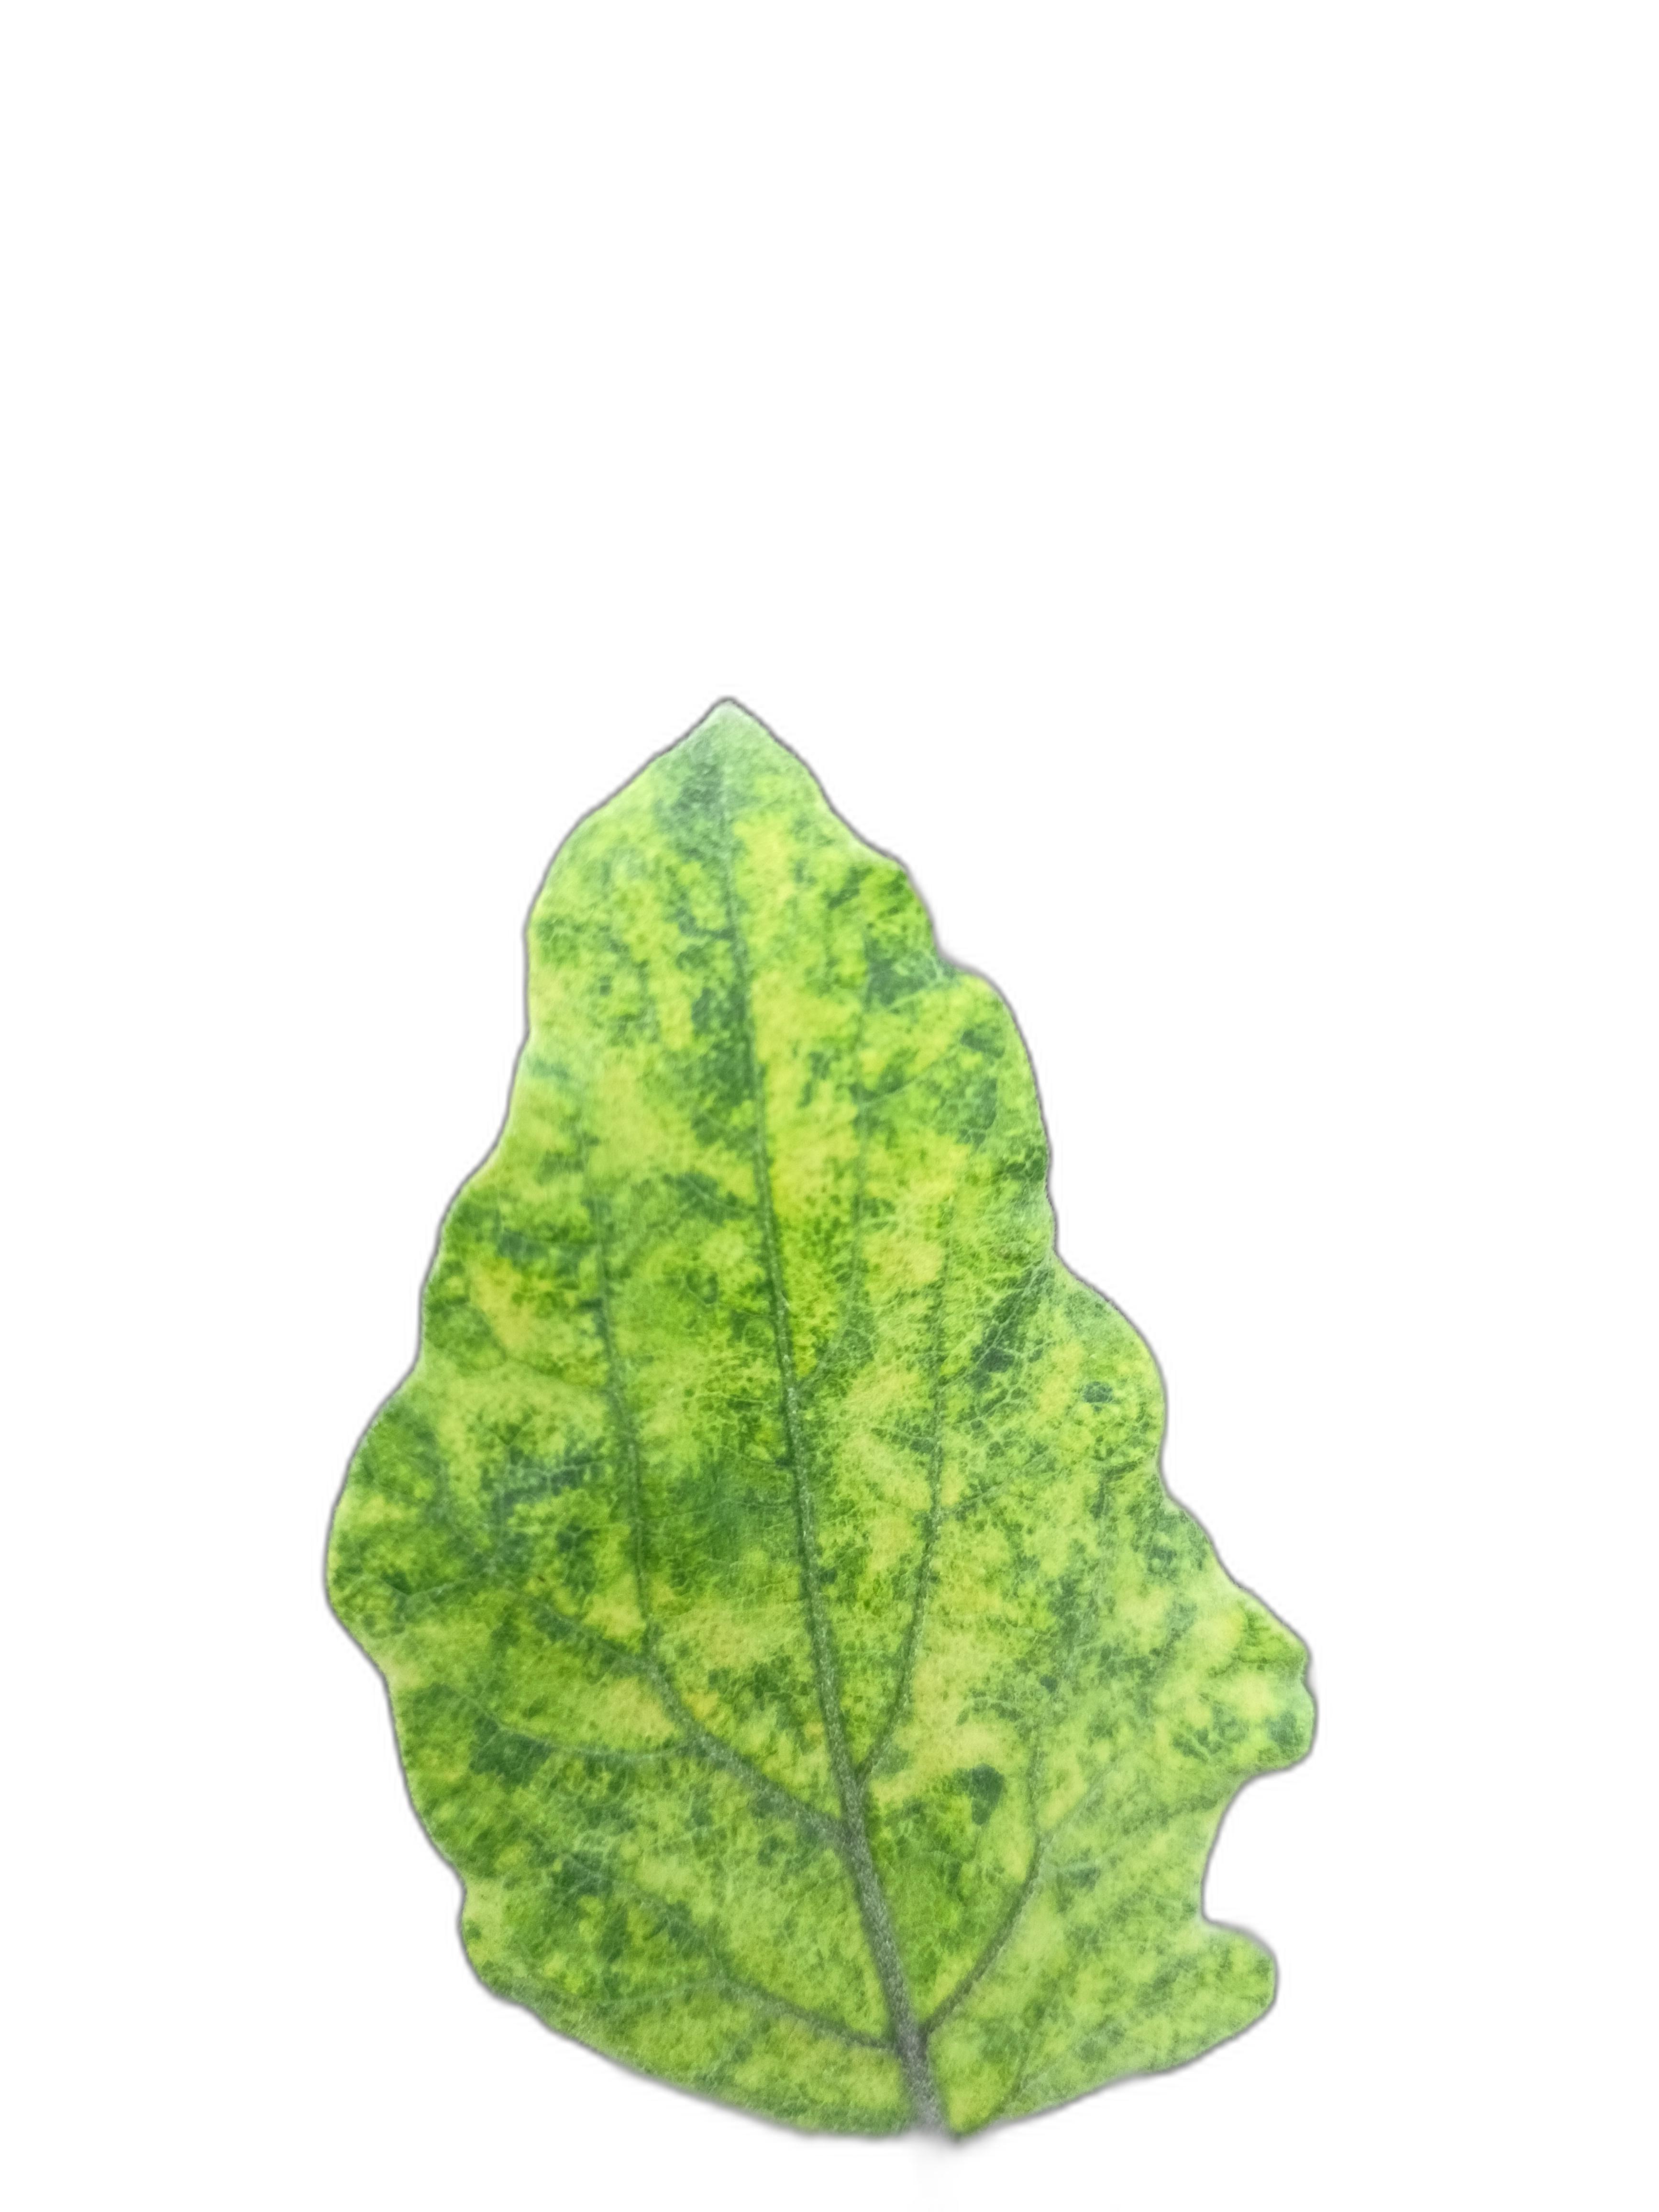
Label: Mosaic Virus Disease